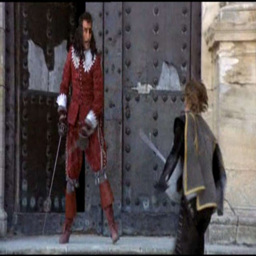
military officer as film character in the movie